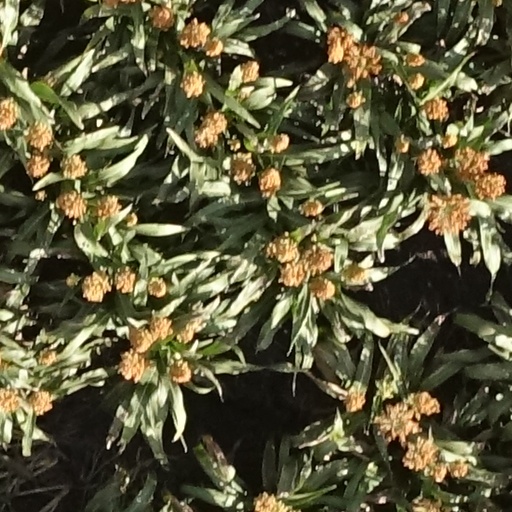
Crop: sorghum